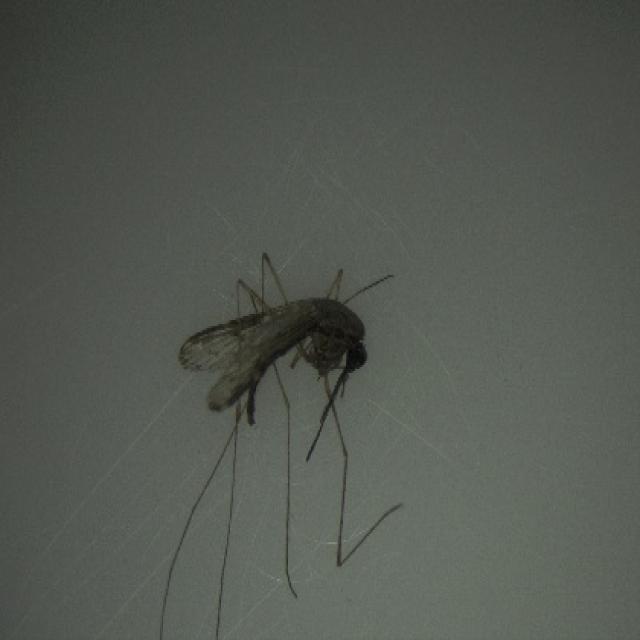
Species: anopheles_sinensis